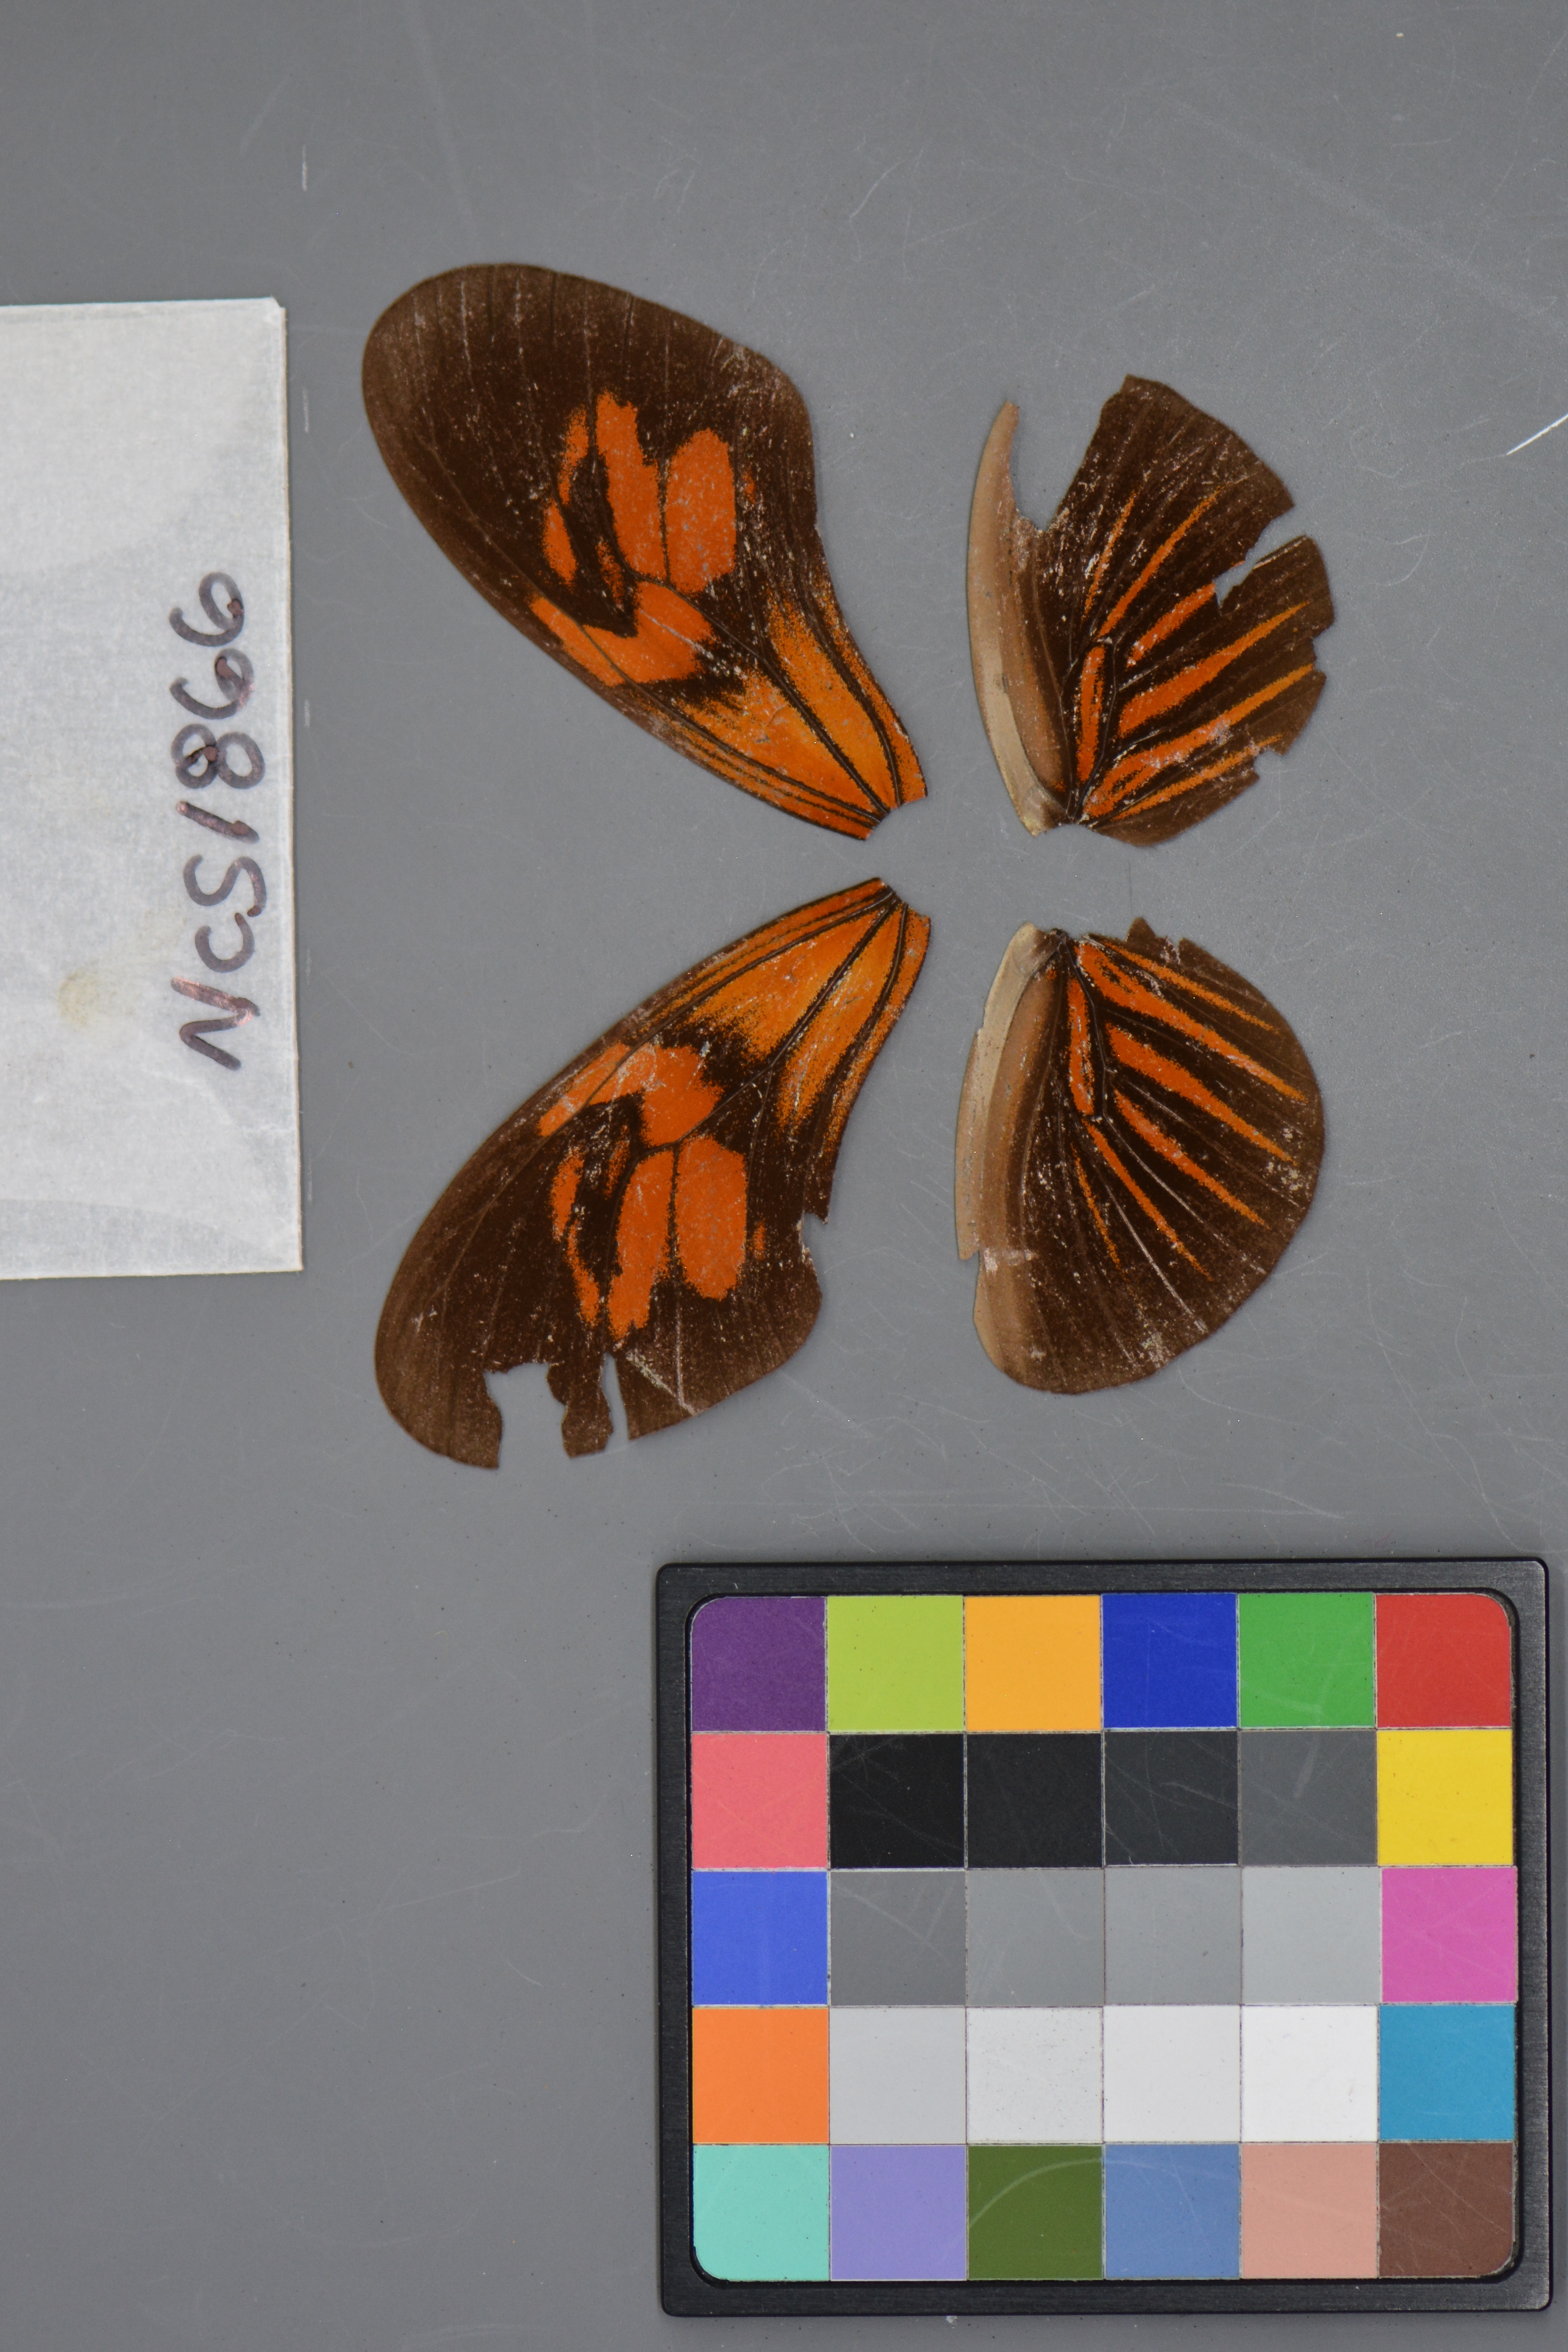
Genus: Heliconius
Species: erato
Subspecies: erato
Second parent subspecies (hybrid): hydara
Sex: male
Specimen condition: damaged
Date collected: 04-Jul-09